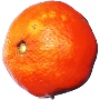
Label: clementine